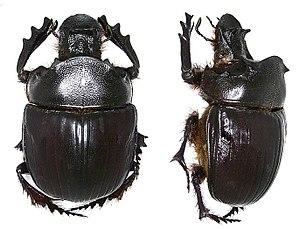
Heliocopris est un genre de scarabées bousiers de la sous-famille des Scarabaeinae que l'on trouve en Afrique et en Extrême-Orient méridional, jusqu'aux limites du Pakistan et du sud-ouest de l'Afghanistan.